Nuguria

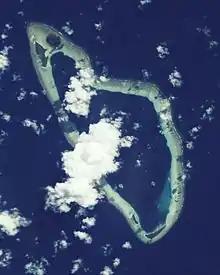
NASA picture of Malum Atoll, the northern and smaller atoll of the group

Nuguria or the Nuguria Islands, also known as the Abgarris or Fead Islands, are a Polynesian outlier and islands of Papua New Guinea. They are located nearly 150 km from the northern end of Buka island, in the Autonomous Region of Bougainville and consist of two closely spaced atoll formations.